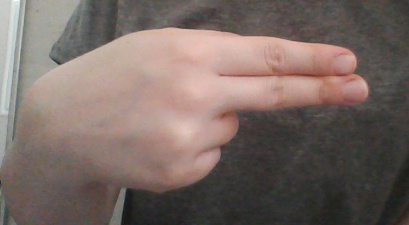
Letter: ain